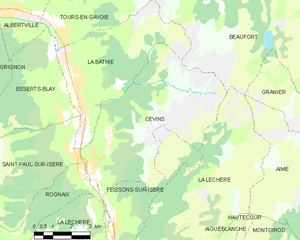
Carte des communes françaises